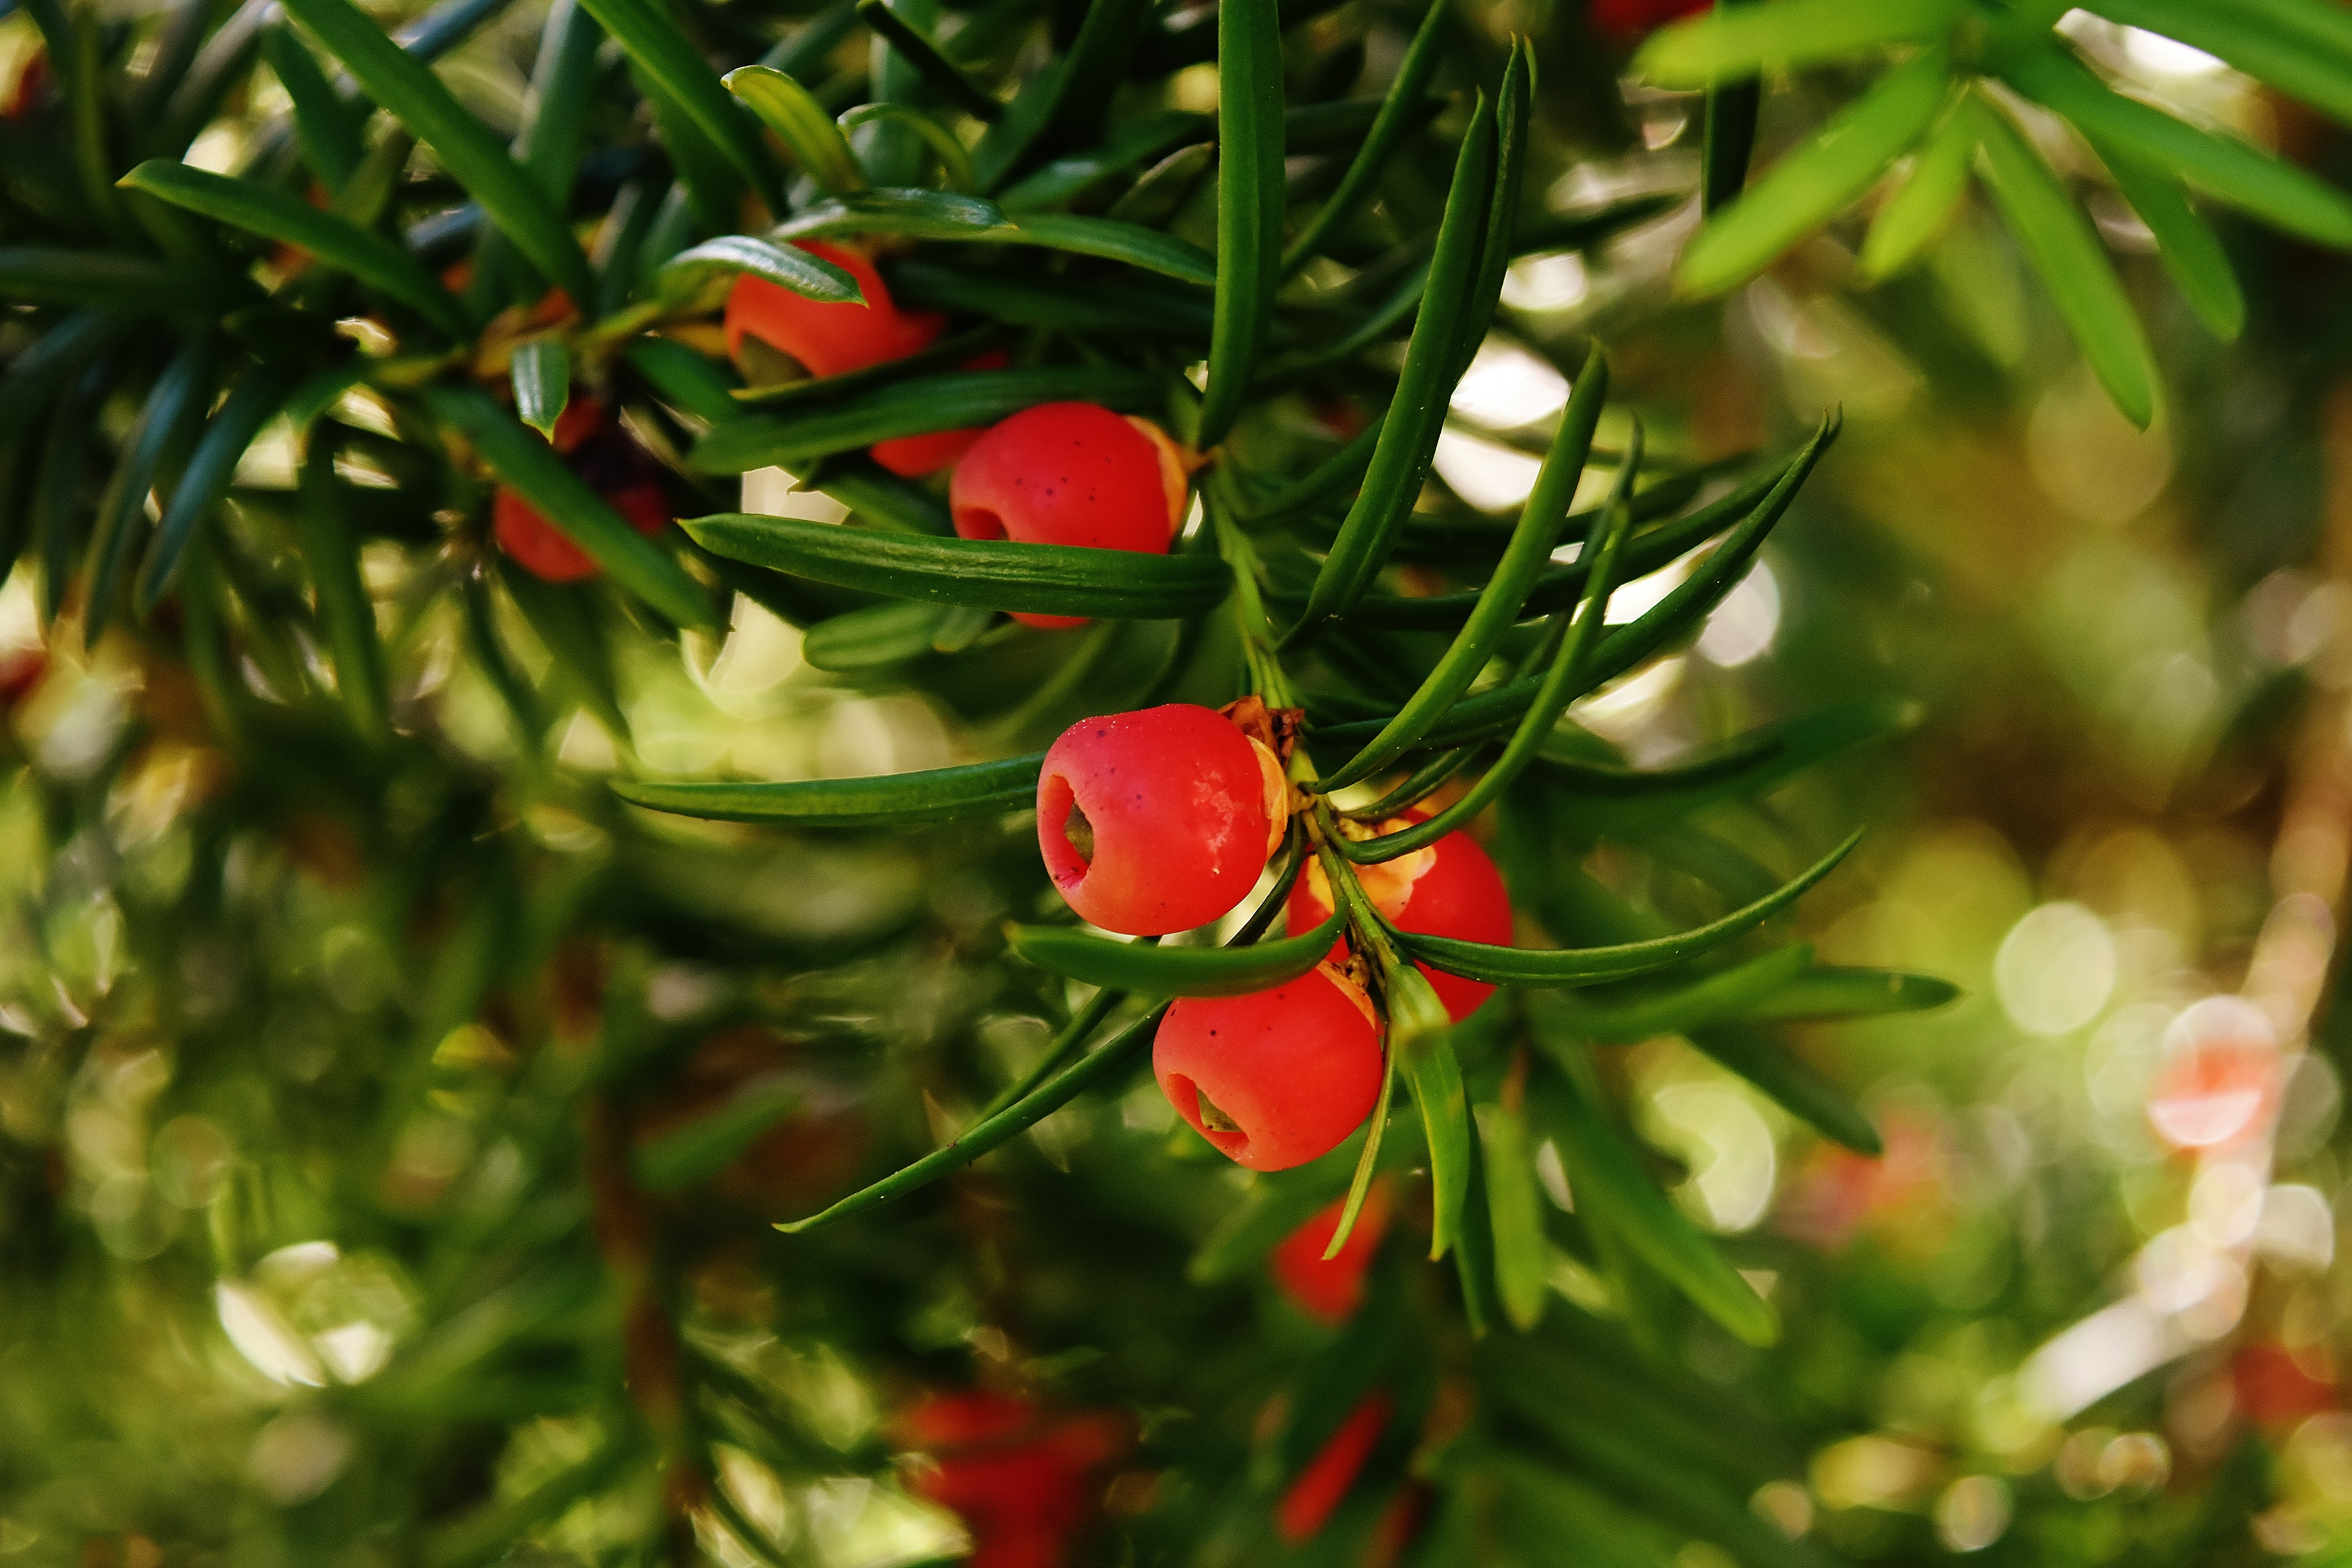
tree, nature, branch, plant, fruit, flower, food, produce, evergreen, fir, flora, conifer, holly, spruce, shrub, needles, ornamental, yew, taxus, flowering plant, european yew, needle branch, taxus baccata, common yew, food plant, woody plant, land plant, aquifoliaceae, aquifoliales